Semliki Forest virus

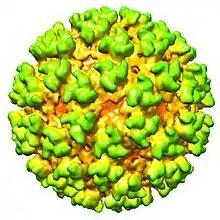
Cryo-electron microscopy reconstruction of Semliki Forest virus at 9Å resolution (EMDB entry )

Semliki Forest virus is an alphavirus found in central, eastern, and southern Africa. It was first isolated from mosquitoes in the Semliki Forest, Uganda by the Uganda Virus Research Institute in 1942 and described by Smithburn and Haddow. It is known to cause disease in animals and humans.